The International (esports)

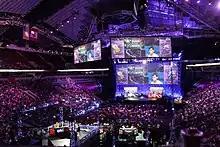
The International 2014 at the KeyArena in Seattle

The International 2014 took place from July 18–21 at the KeyArena in Seattle. For the event, eleven teams would receive direct invites, with an additional four spots determined by regional qualifiers taking place between May 12–25. The sixteenth spot would be determined by a wild card qualifier between the runners-up from the regional competitions. The tickets for the event were sold out within an hour of going on sale that April. The tournament's crowdfunded prize pool again broke esport records for being the largest in history, with it totalling over $10.9 million. As a result, eight "Dota 2" players became the highest earning players in esports, surpassing the top earning player at the time, Lee "Jaedong" Jae-dong of "StarCraft". The event was also broadcast on ESPN networks for the first time.